Flottweg

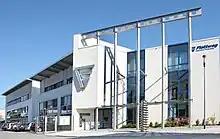
Flottweg headquarters in Vilsbiburg, Germany

In 1910 Gustav Otto (son of the inventor of the gasoline engines) founded Otto-Flugzeugwerke (Gustav Otto Aircraft Machine Works) based in Munich, Germany. On March 7, 1916, this company was registered as the Bayrische Flugzeugwerke (Bavarian Aircraft Works), the precursor to Bayrische Motorenwerke (Bayerischen Motorenwerke“ or "BMW"). In 1918, Otto opened a new factory in Munich, and began in 1920 to produce motorized bicycles, which were given the brand name "Flottweg" as the German words "flott" means "quick" and "weg" means "away". In 1932' Dr. Georg Bruckmayer acquired the Flottweg name and founded the engine factory "Flottweg-Motoren-Werke". In 1933, the company began manufacturing and distributing motorcycles and aircraft engines in Munich.